Martha Spurrier

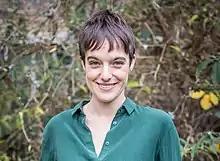
Spurrier in 2016

Martha Spurrier (born 1986) is a British barrister and human rights campaigner. She was the director of the advocacy group Liberty from 2016 to 2024.